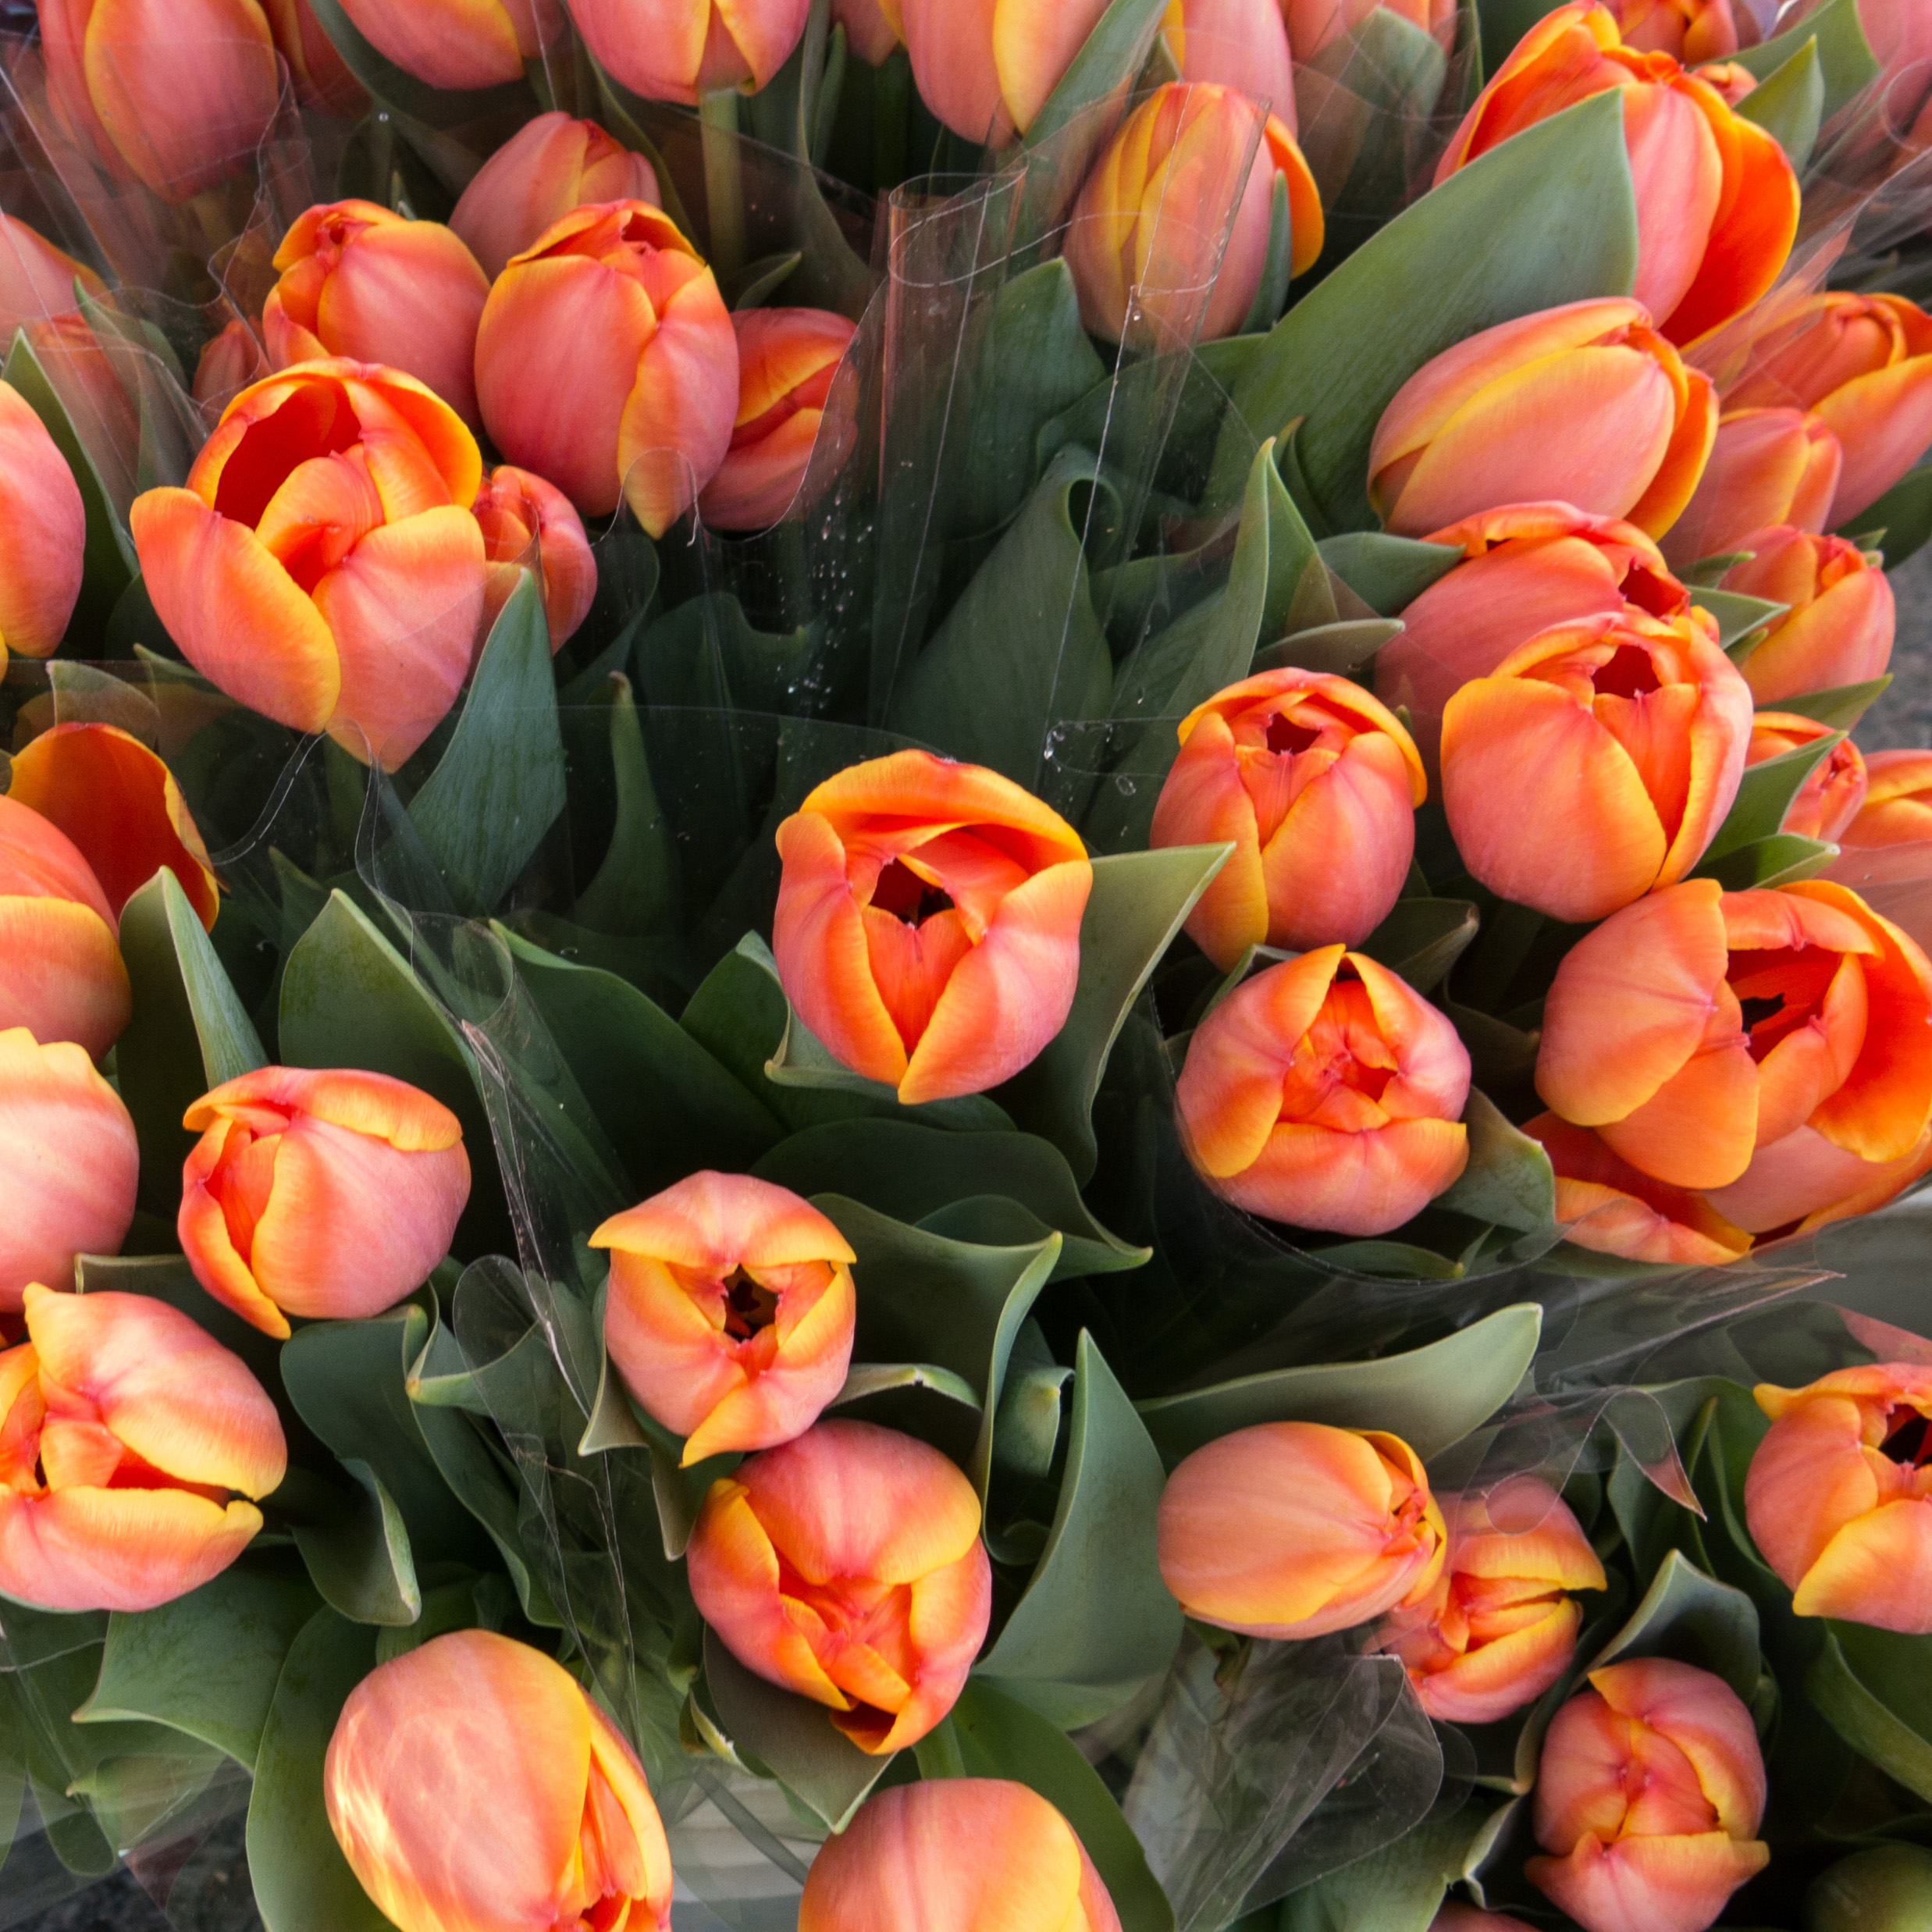
plant, flower, petal, tulip, flowering plant, lily family, land plant